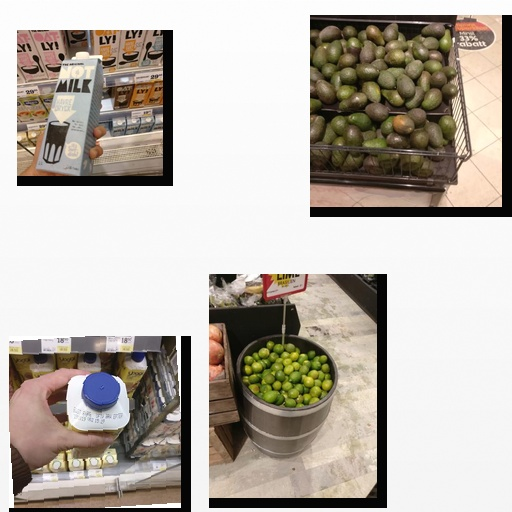
Food items: avocado, oat_milk, lime, yoghurt